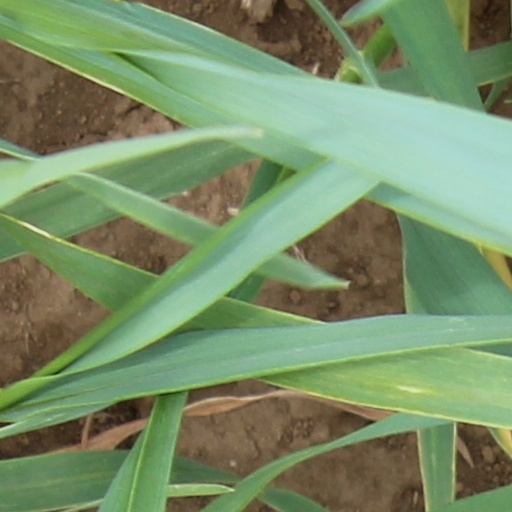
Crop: wheat